Conejo Grade

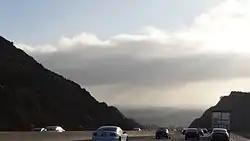
Driving down the Ventura Freeway on the Conejo Grade: from Thousand Oaks into Camarillo

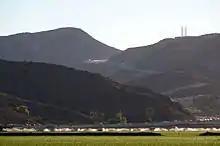
View of the Conejo Grade from Camarillo, CA

The Conejo Grade is a 7% grade incline on a section of US 101 (the Ventura Freeway). Also known as the Camarillo Grade, it links Thousand Oaks and cities of the Conejo Valley, with Camarillo and the cities on the Oxnard Plain. With a summit elevation of , California Highway Patrol inspection stations for trucks are situated on both sides of the highway at the upper terminus of the grade.